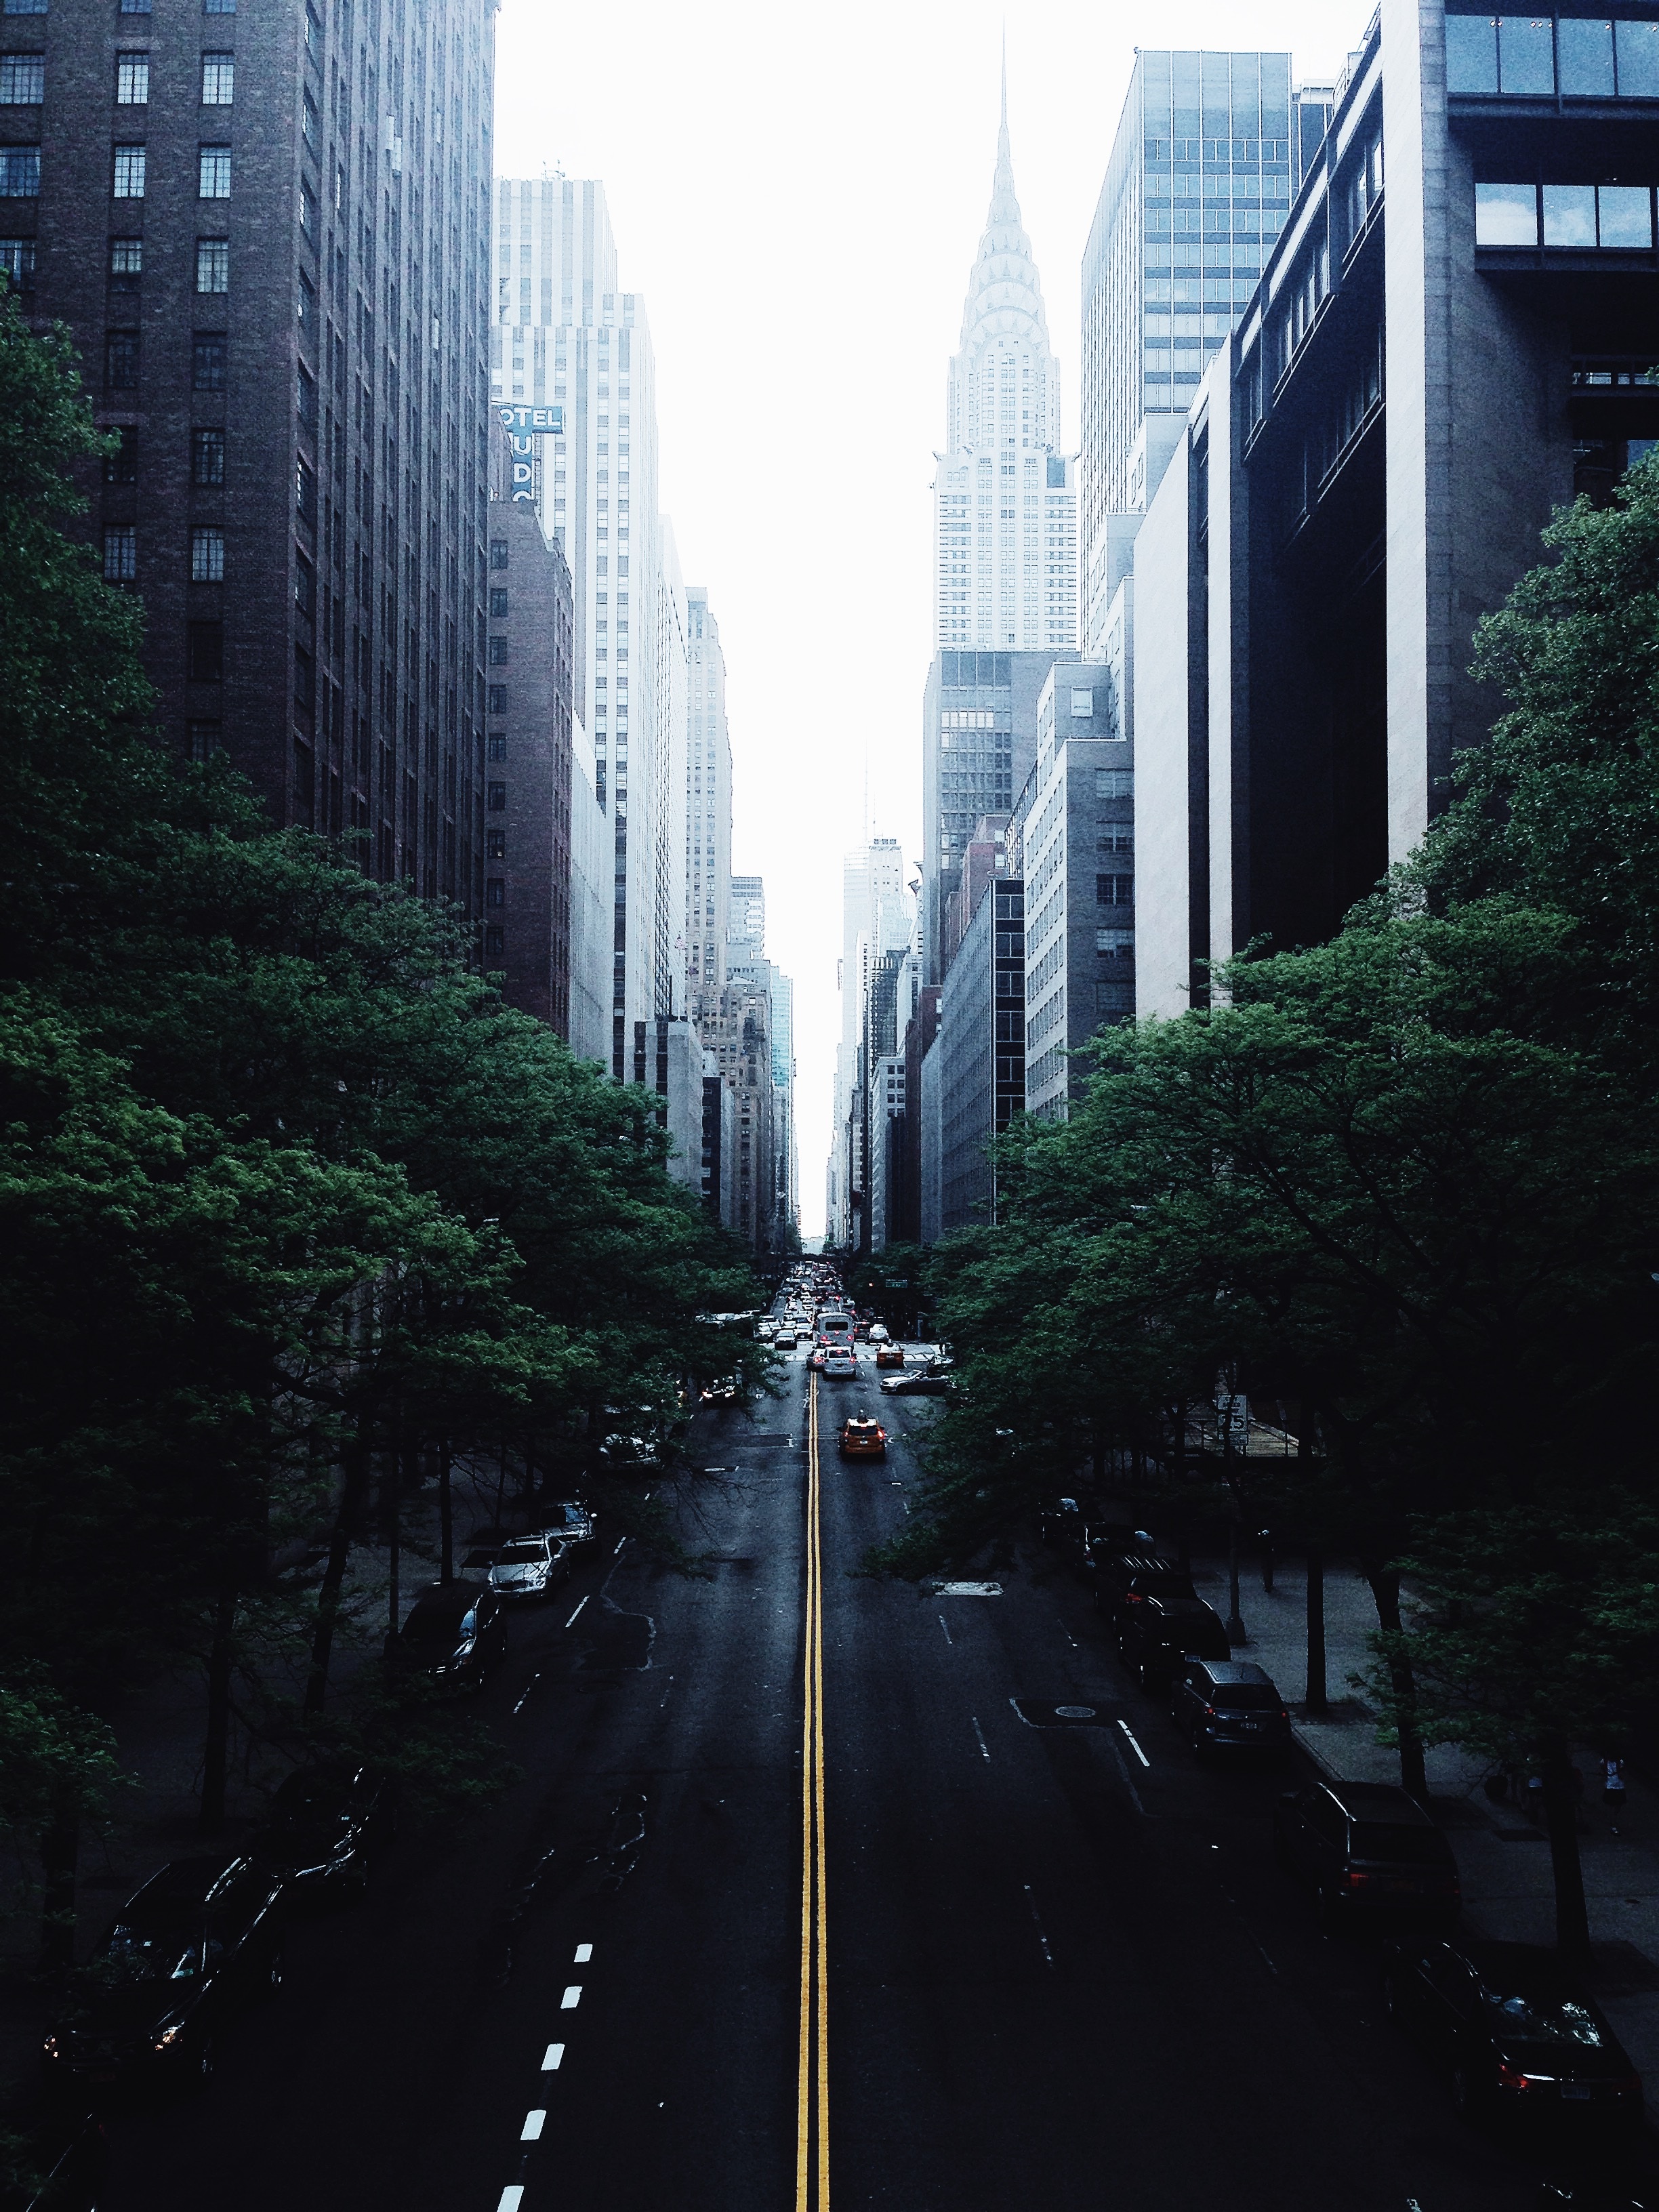
light, architecture, road, skyline, traffic, street, night, sunlight, morning, city, skyscraper, urban, cityscape, downtown, evening, reflection, landmark, darkness, tower block, buildings, cars, metropolis, urban area, atmospheric phenomenon, human settlement, metropolitan area